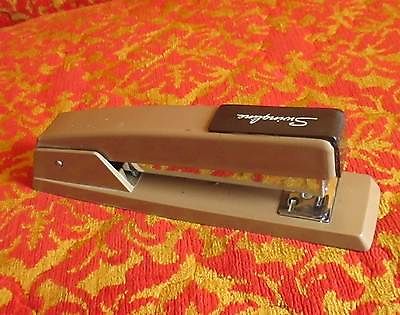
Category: stapler